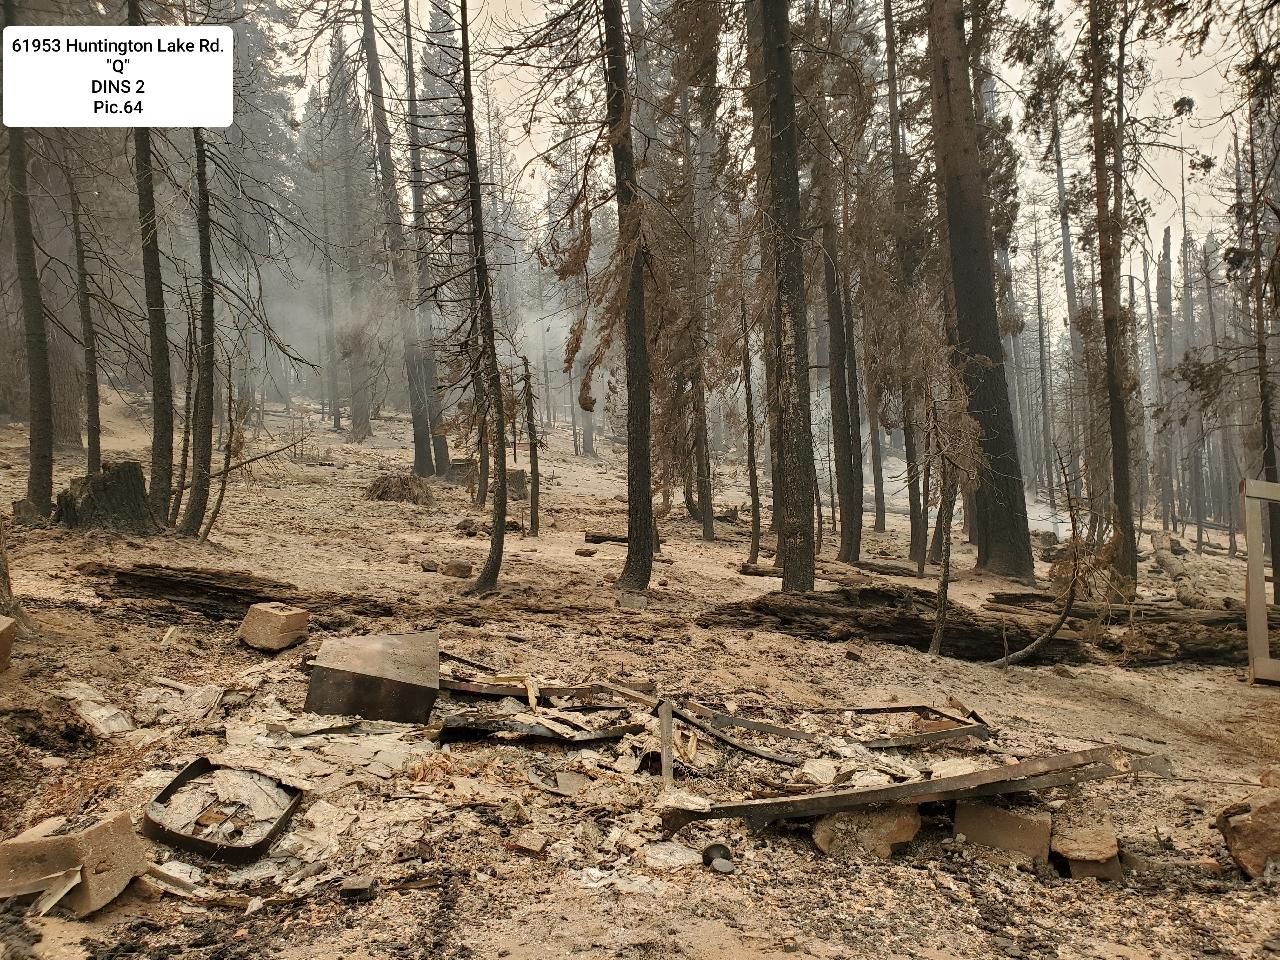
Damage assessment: destroyed